Answer in natural language. Considering the relative positions, where is countertop c x (highlighted by a red box) with respect to brown square dining table (highlighted by a green box)? Choose between the following options: left or right
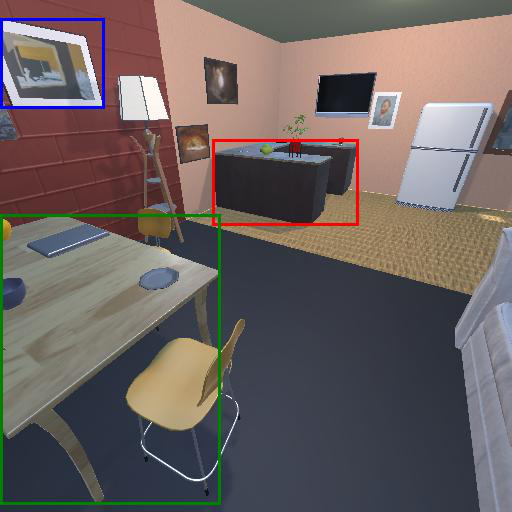
<answer>right</answer>